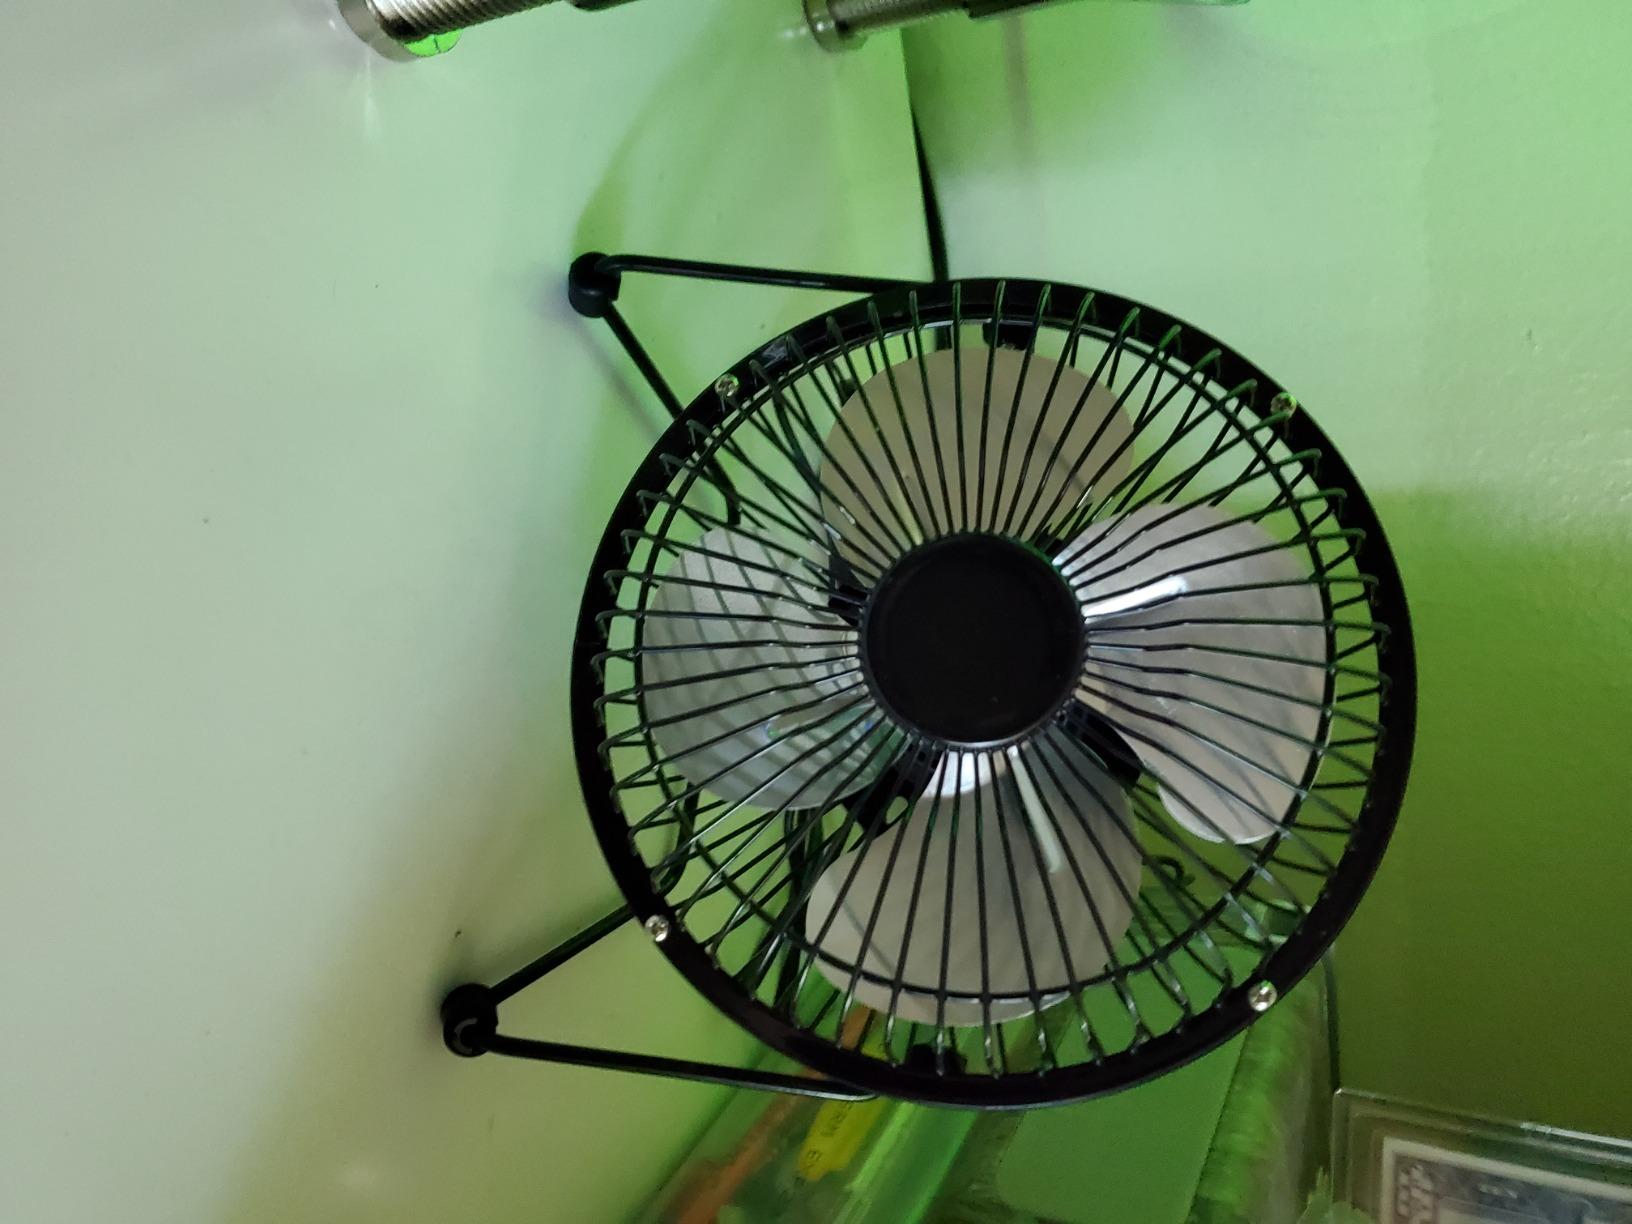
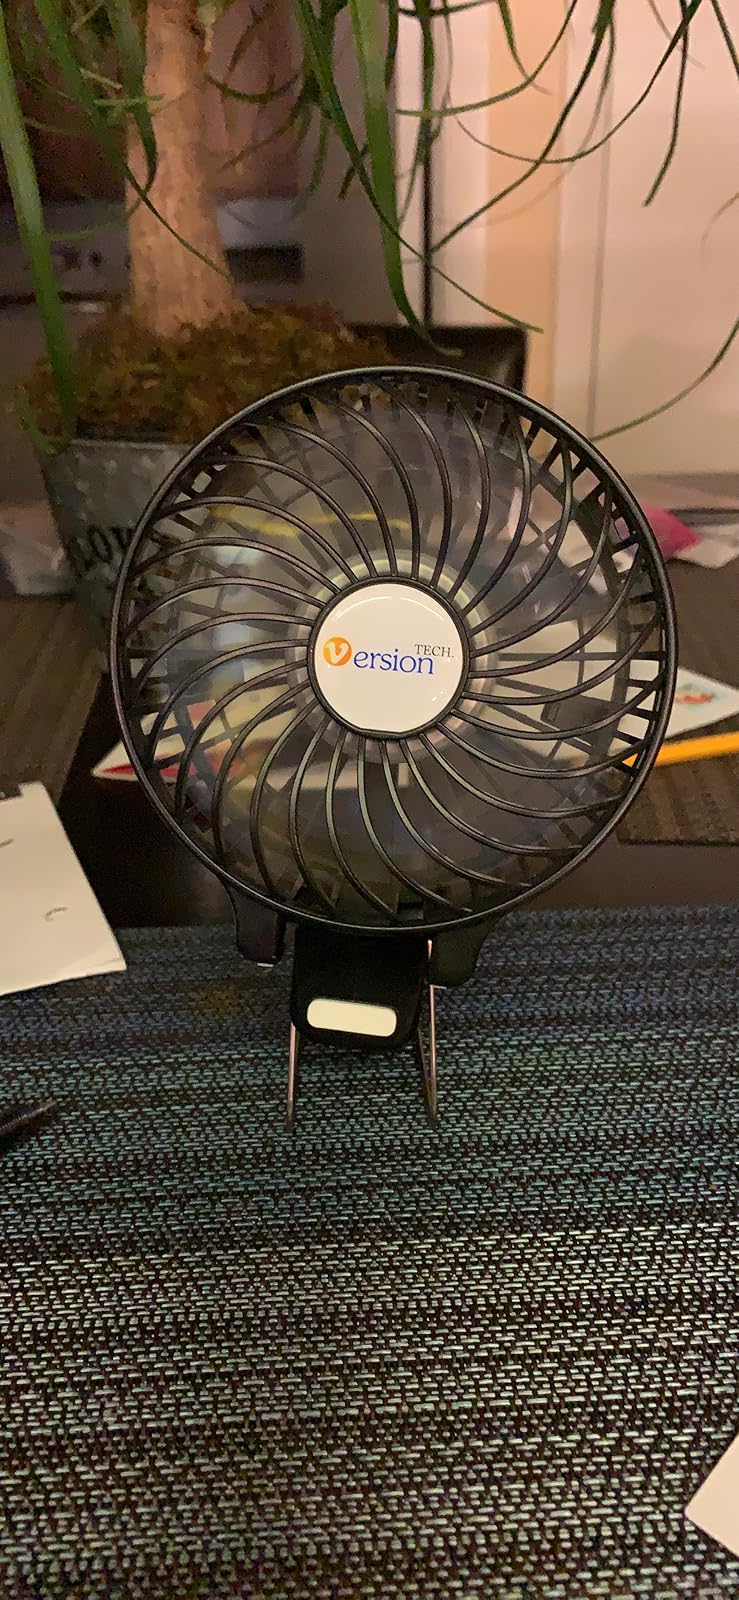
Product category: fan
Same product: no